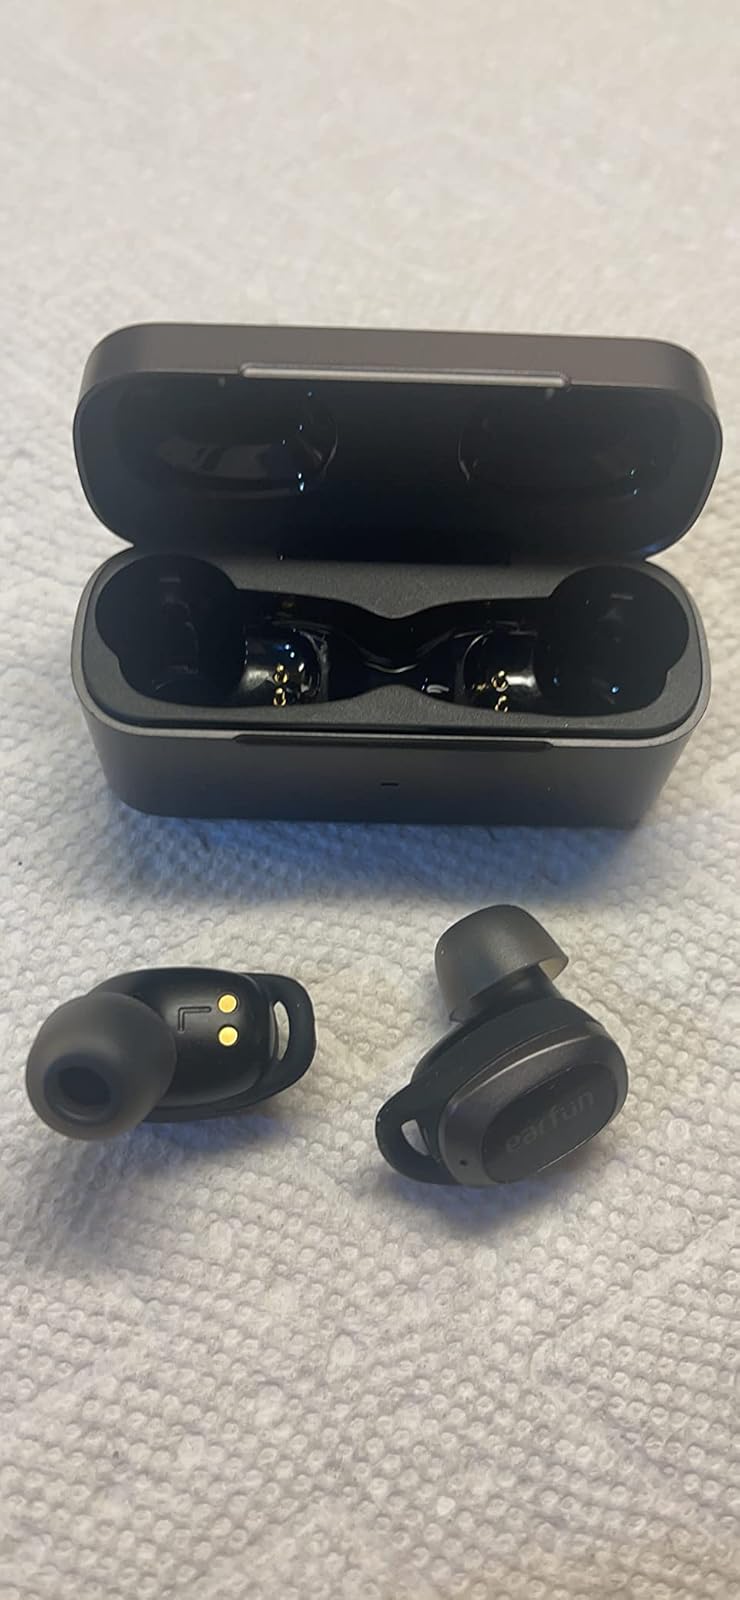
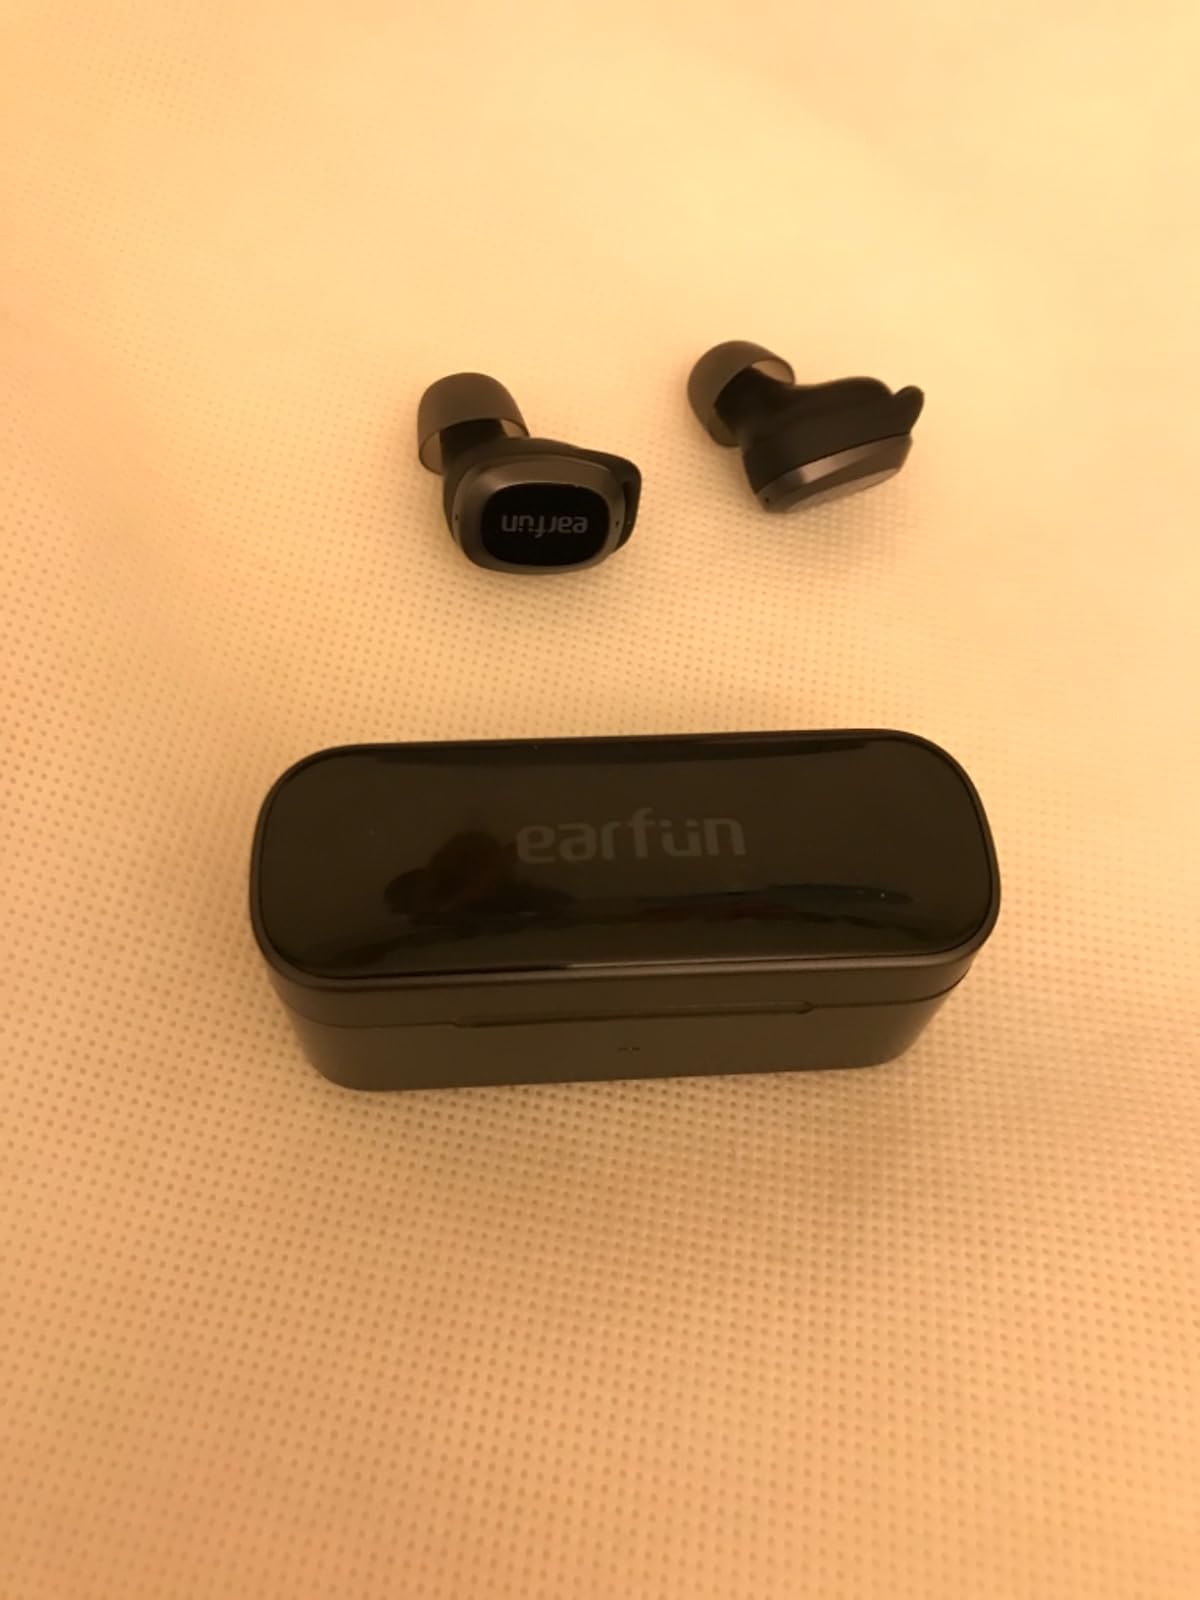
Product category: earbuds
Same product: yes